Brewster F2A Buffalo

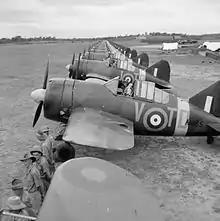
Buffalos of No. 453 Squadron RAAF lined up at RAF Sembawang in November 1941. Buffalo AN185/TD-V was flown by Flt Lt Doug Vanderfield, who shot down three Japanese bombers (two Ki-48s and one Ki-51) over Butterworth, Penang on 13 December 1941, while his undercarriage was still down.

When the Japanese invaded northern Malaya on 8 December 1941, the B-339E initially performed adequately. Against the Nakajima Ki-27 "Nate", the overloaded Brewsters could at least hold their own if given time to get to altitude, and at first achieved a respectable number of kills. However, the appearance of ever greater numbers of Japanese fighters, including markedly superior types such as the Nakajima Ki-43 "Oscar" soon overwhelmed the Buffalo pilots, both in the air and on the ground. Another significant factor was the Brewster engine's tendency to overheat in the tropical climate, which caused oil to spray over the windscreen, usually forcing an aborted mission and greatly complicating attempts to intercept and destroy enemy aircraft. In the end, more than 60 Buffalo Mk I (B-339E) aircraft were shot down in combat, 40 destroyed on the ground, and approximately 20 more destroyed in accidents. Only about 20 Buffalos survived to reach India or the Dutch East Indies. The last airworthy Buffalo in Singapore flew out on 10 February, five days before the island fell.